Pennsylvania Route 113

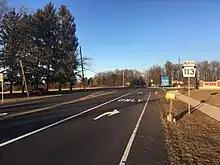
PA 113 northbound past PA 313 in Bedminster Township

PA 113 crosses the Schuylkill River on the Black Rock Bridge into Upper Providence Township in Montgomery County and heads into fields, turning northeast onto Trappe Road. The road continues near residential neighborhoods and passes under the US 422 freeway without an interchange. The route heads through a mix of fields and homes before it crosses into the borough of Trappe. Here, PA 113 becomes 3rd Avenue and runs through residential areas, crossing Main Street. Following this, the road passes through farmland before it enters Perkiomen Township and becomes Bridge Road, passing to the west of an industrial park. PA 113 curves east and passes homes as it comes to an intersection with PA 29 in Rahns. The road crosses over the Perkiomen Trail and the Perkiomen Creek on a bridge into Skippack Township and passes through wooded residential areas, turning back to the northeast. The route passes through a mix of fields and development as it crosses the Skippack Trail and runs to the southeast of State Correctional Institution – Phoenix, heading through the community of Creamery. PA 113 passes near more homes and comes to a junction with PA 73 in a commercial area.